Trailhead

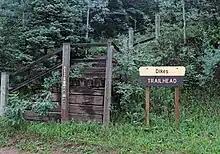
Trailhead for Dike Trail no. 1389, in the San Isabel National Forest, Colorado

A trailhead is the point where a trail begins or is accessed, where the trail is often intended for hiking, biking, horseback riding, or off-road vehicles. Modern trailheads often contain restrooms, maps, signposts, and distribution centers for informational brochures about the trail and its features and parking areas for vehicles and trailers.